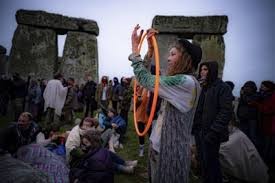
Landmark: Stonehenge